Robin Haase

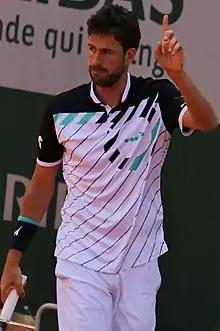
Haase at the 2019 French Open

He reached his career-high ATP singles ranking of world No. 33 in July 2012 and his highest doubles ranking of world No. 29 in May 2023.